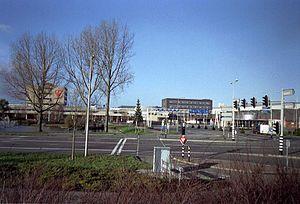
Le Marché aux fleurs d'Aalsmeer est le plus grand marché aux fleurs du monde, situé à Aalsmeer dans la province de la Hollande-Septentrionale, aux Pays-Bas.